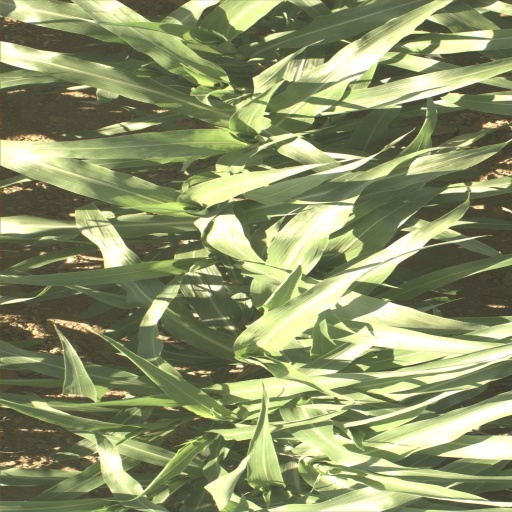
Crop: sorghum